Geoff Southern

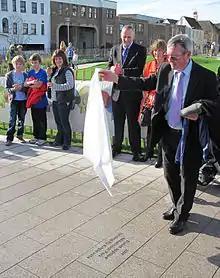
Deputy Southern unveiled a plaque in Saint Helier's Millennium Town Park in 2011 commemorating his efforts to ensure funding for the construction of the park

On 5 January 2009 he, and a Jersey Democratic Alliance colleague in the same constituency (Shona Pitman), were charged with breaching Article 39A of the Public Elections (Jersey) Law 2002, which prohibits a candidate or representative from interfering with a person's application for registration to vote, during the November 2008 election. Southern had opposed the introduction of this law when it was debated in the States assembly in 2008, saying that he would "continue to assist people who ask me to help them fill in the form … I am among those who may well be prosecuted under the bureaucratic nonsense of a piece of law". On 20 February 2009, Southern pleaded guilty in Magistrate's Court to breaking the law "by assisting about 70 elderly, infirm or busy people to complete a postal vote application form in the election and/or delivering their completed forms" and he was committed to the Royal Court for sentencing. In mitigation his advocate submitted that the law infringed the human rights of the disabled and infirm to take part in the electoral process and the debate on Article 39A in the States had been flawed. Southern was sentenced to a fine of £10,000 (or twenty weeks' imprisonment in default).